Juliette Derricotte

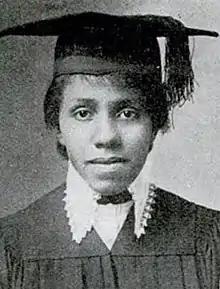
Juliette Derricotte, graduation, 1918

Juliette Derricotte (April 1, 1897 – November 7, 1931) was an American educationist and political activist. At the time of her death, she was the Dean of Women at Fisk University.